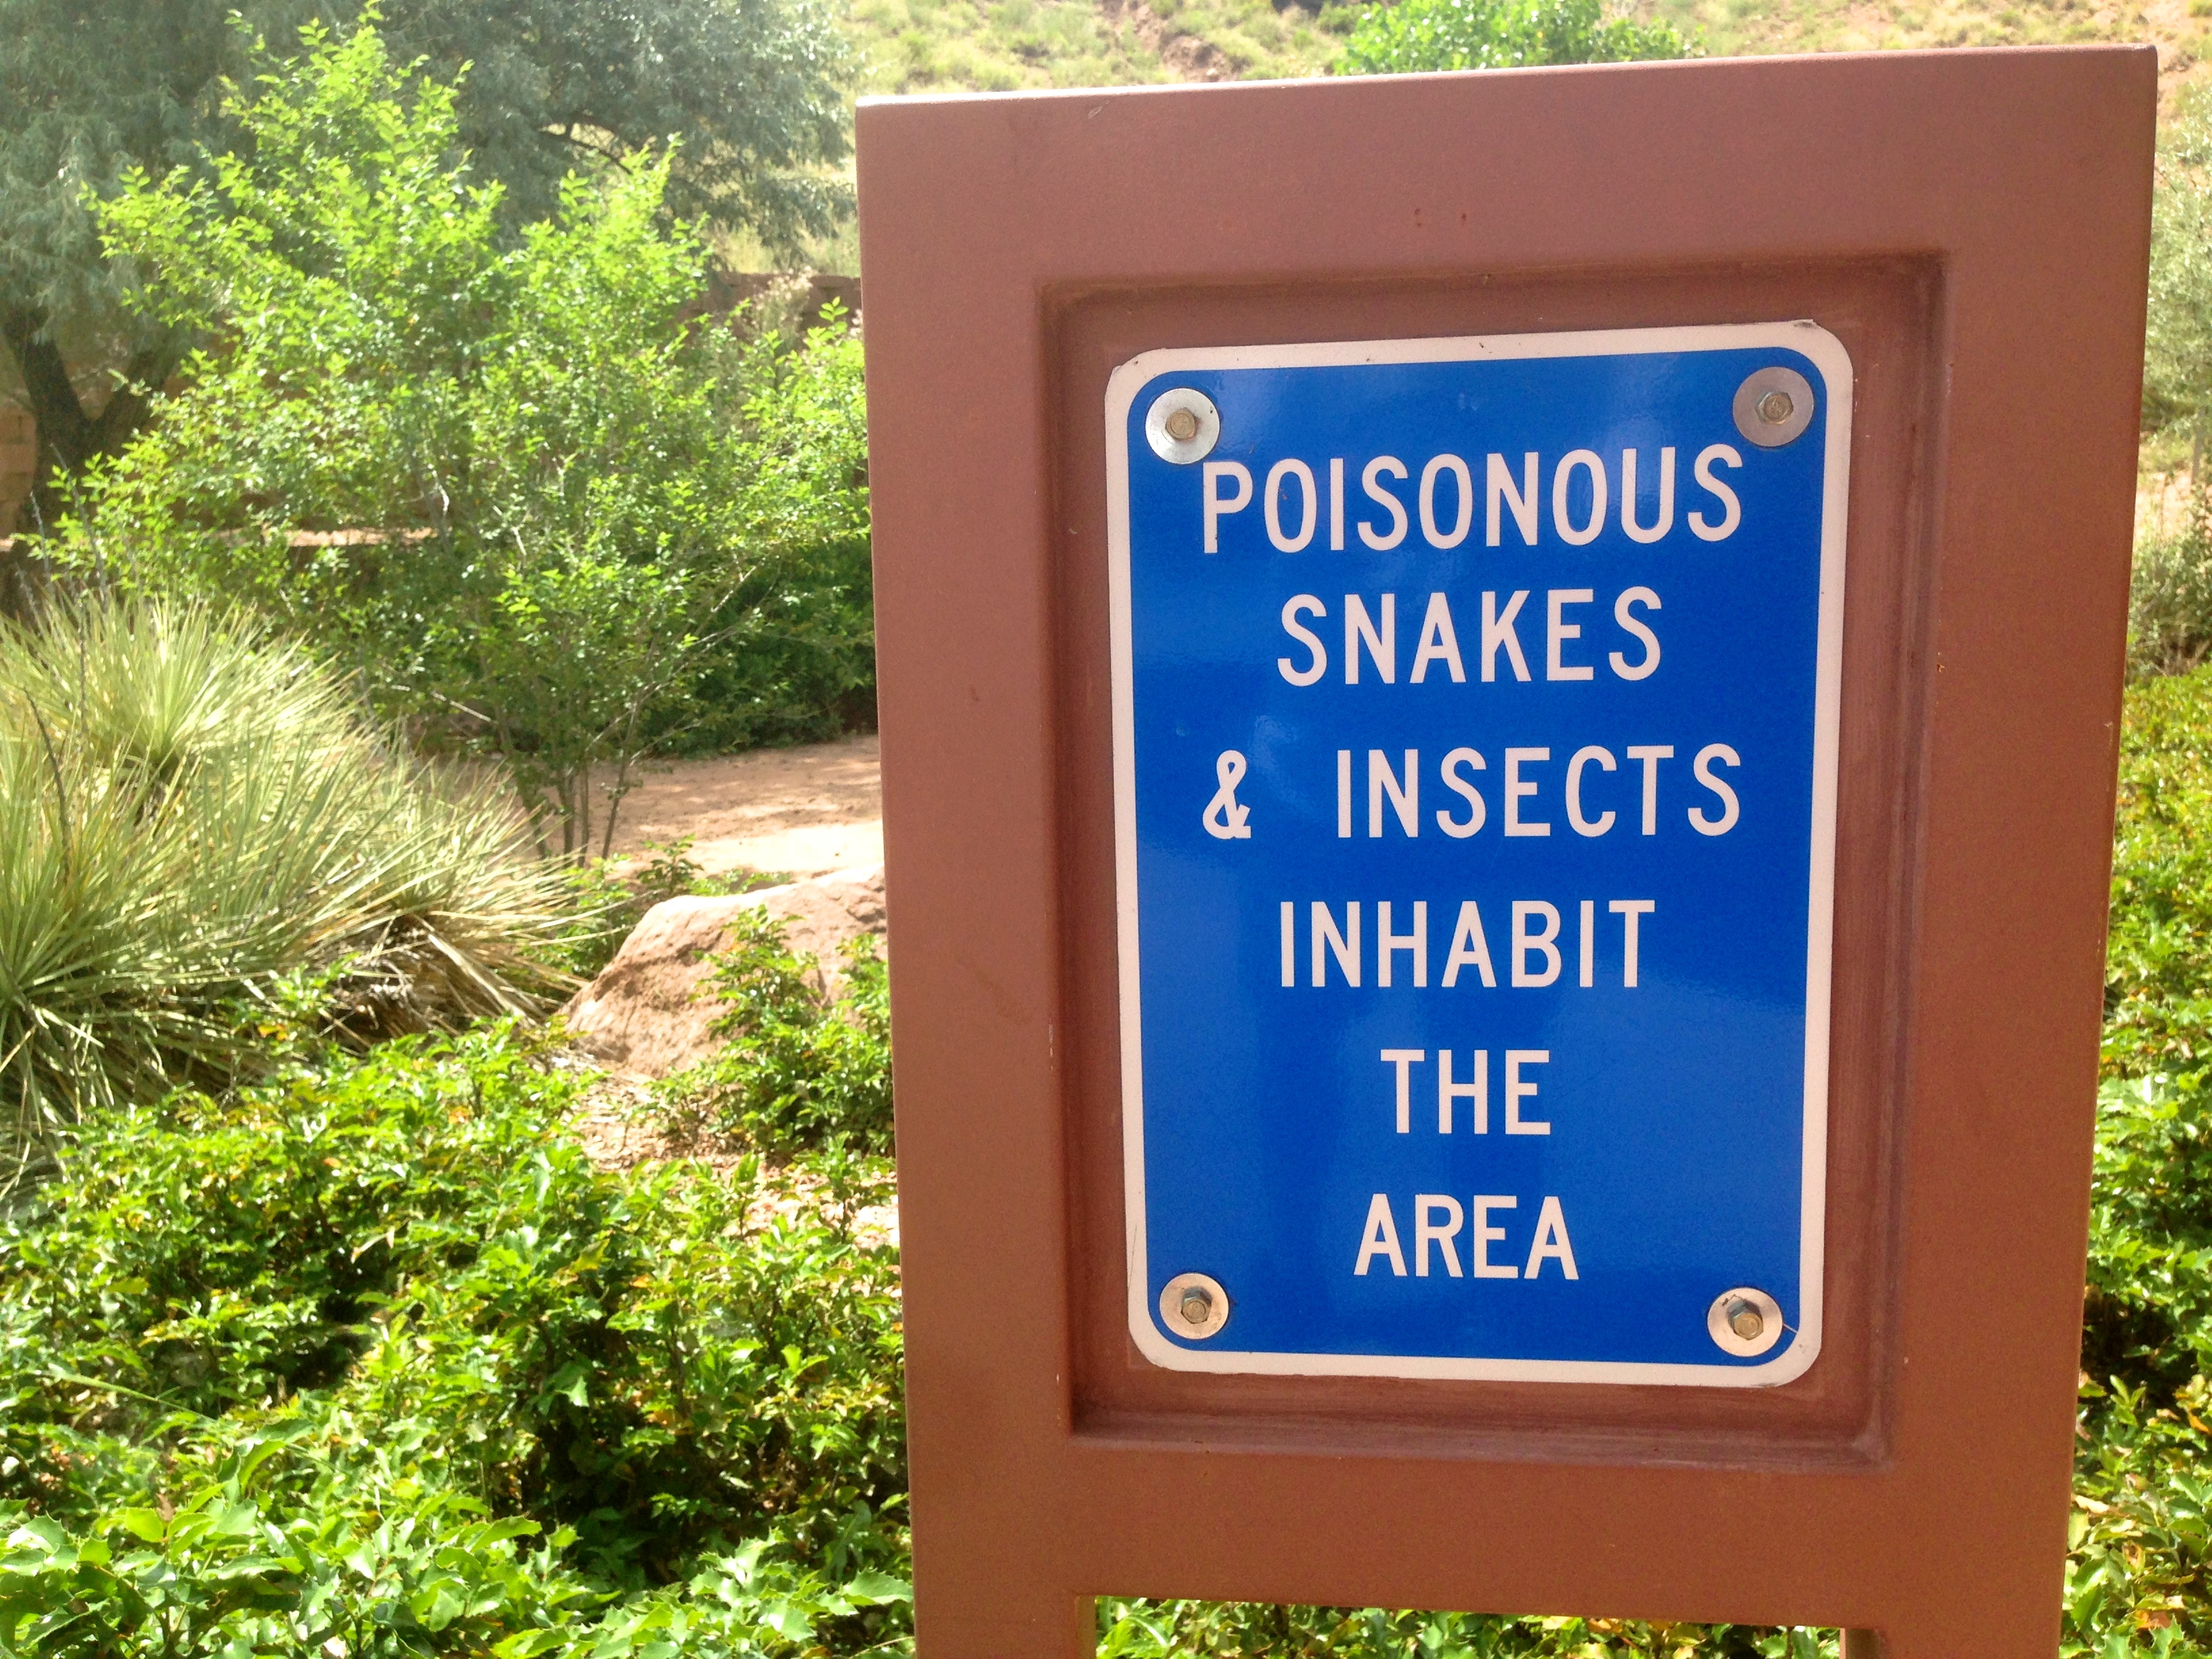
trail, sign, signage, traffic sign